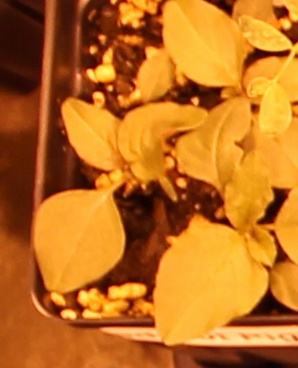
Label: Redroot Pigweed